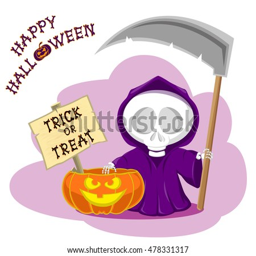
funny little death with a large scythe and pumpkin .